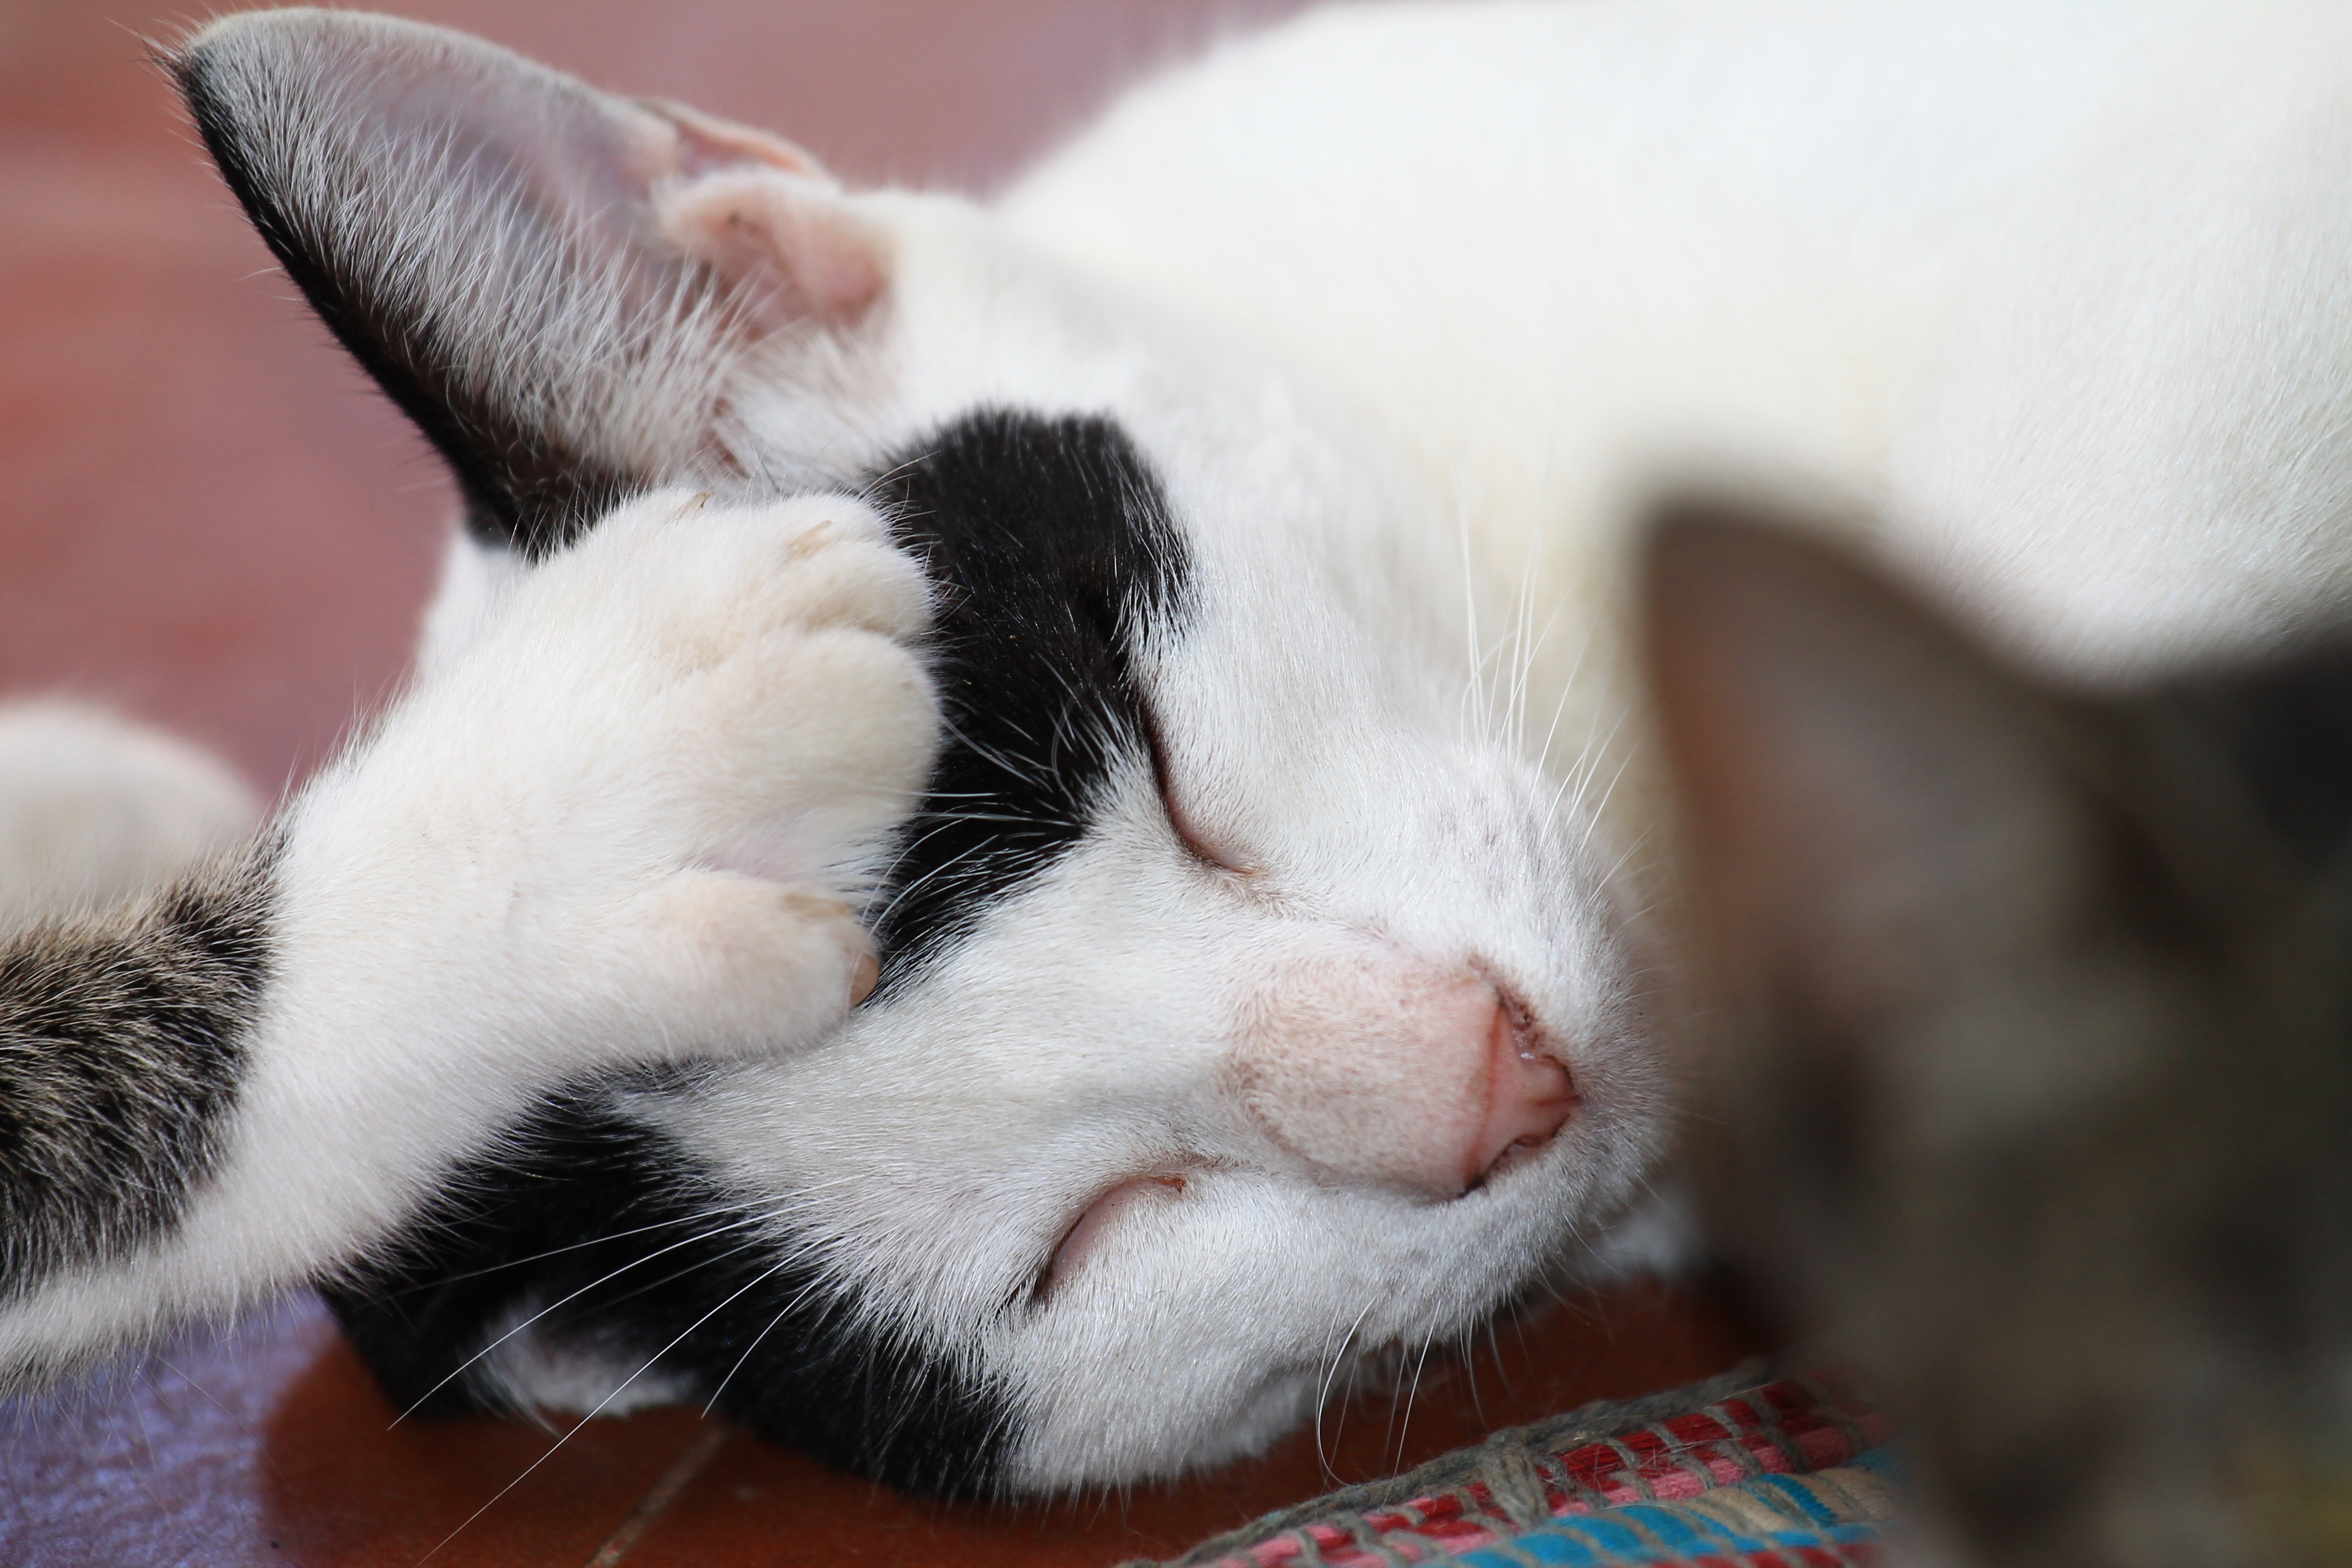
white, animal, kitten, cat, sleeping, feline, mammal, facial expression, yawn, nap, close up, cats, nose, whiskers, sleep, snout, skin, vertebrate, brother, care feline, small to medium sized cats, cat like mammal